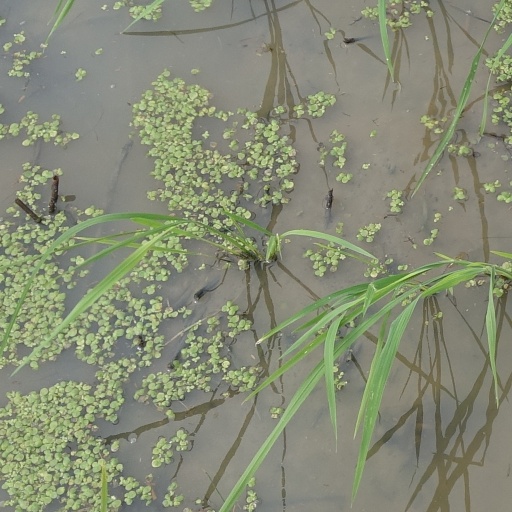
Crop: rice